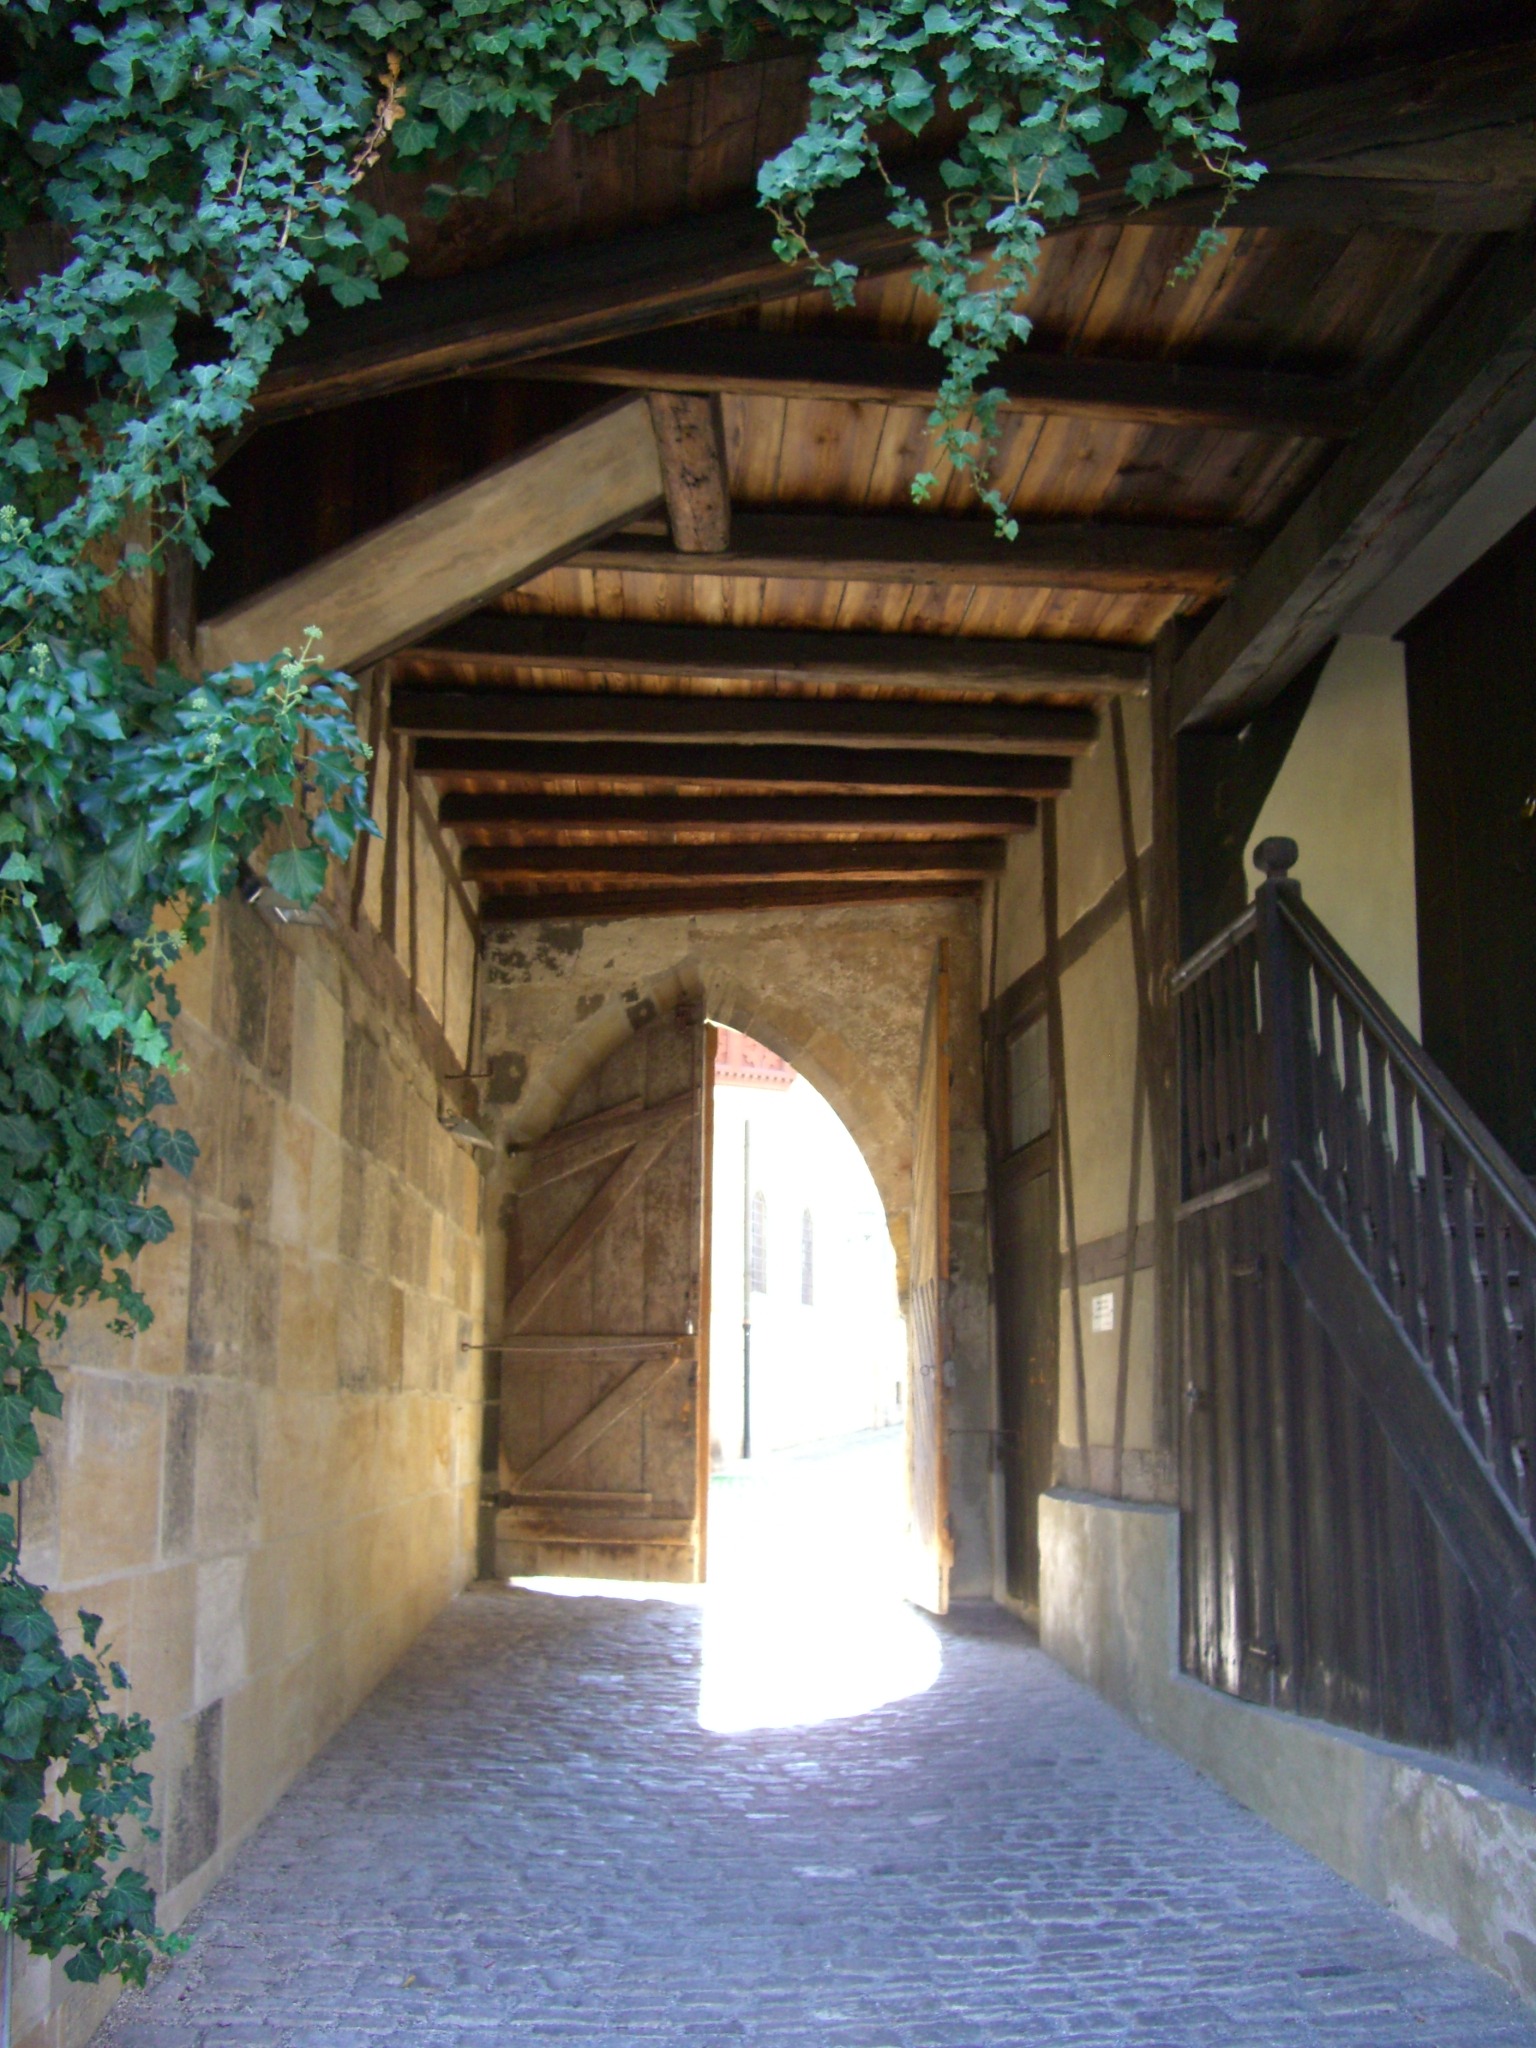
architecture, wood, house, building, home, arch, chapel, door, goal, place of worship, courtyard, shrine, estate, input, forward, hinged door, intake, incidence of light, castle gate